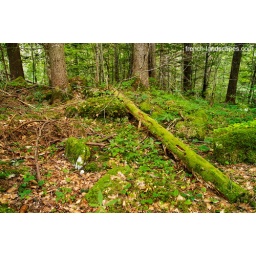
A green shot in the forest